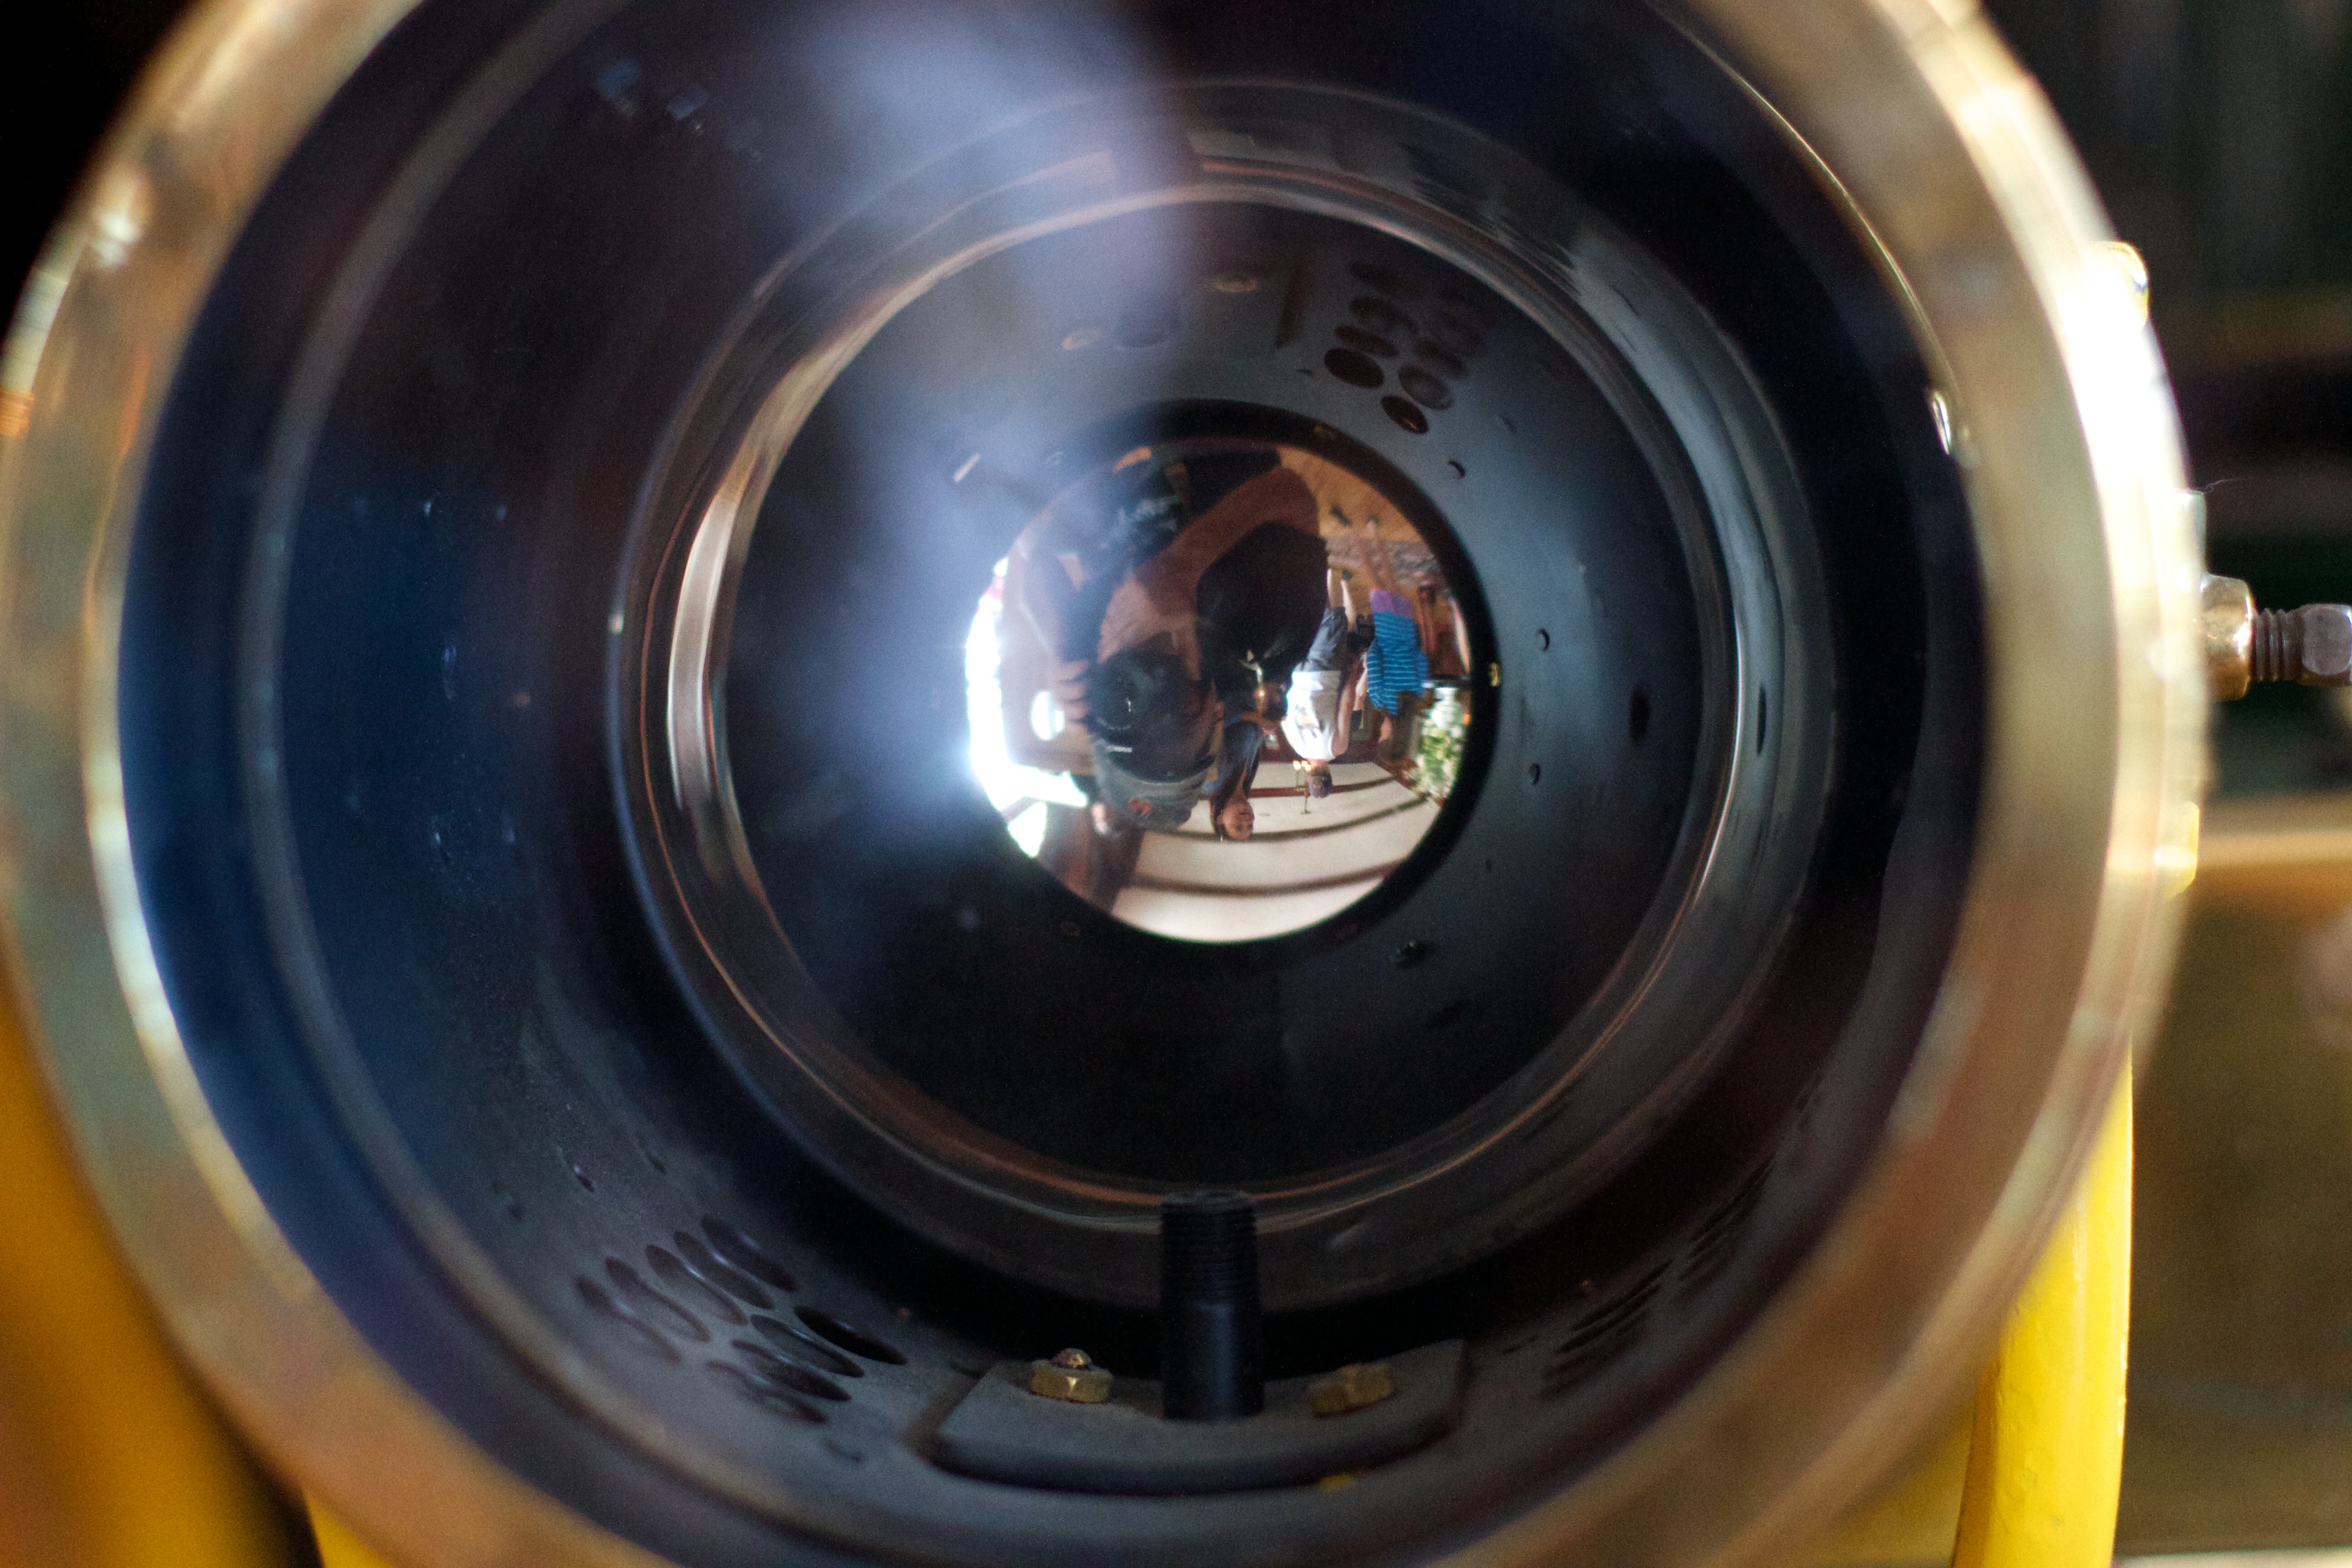
wheel, spoke, tire, rim, camera lens, automotive tire, aircraft engine